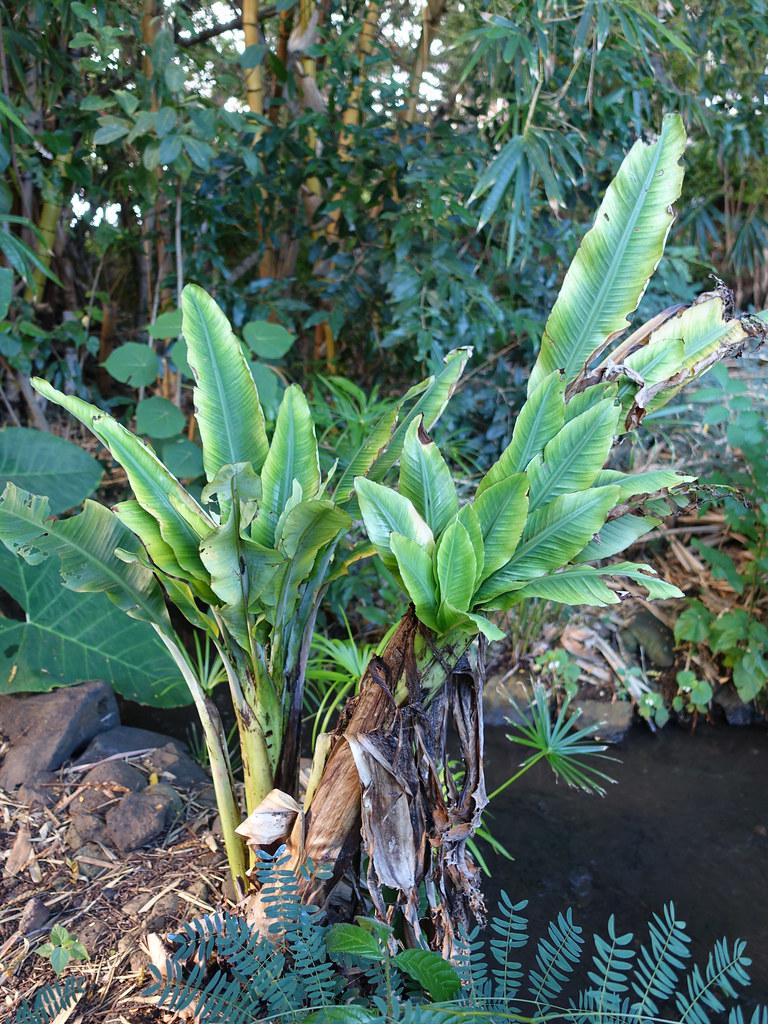
Plant: Banana
Disease: banana bunchy top